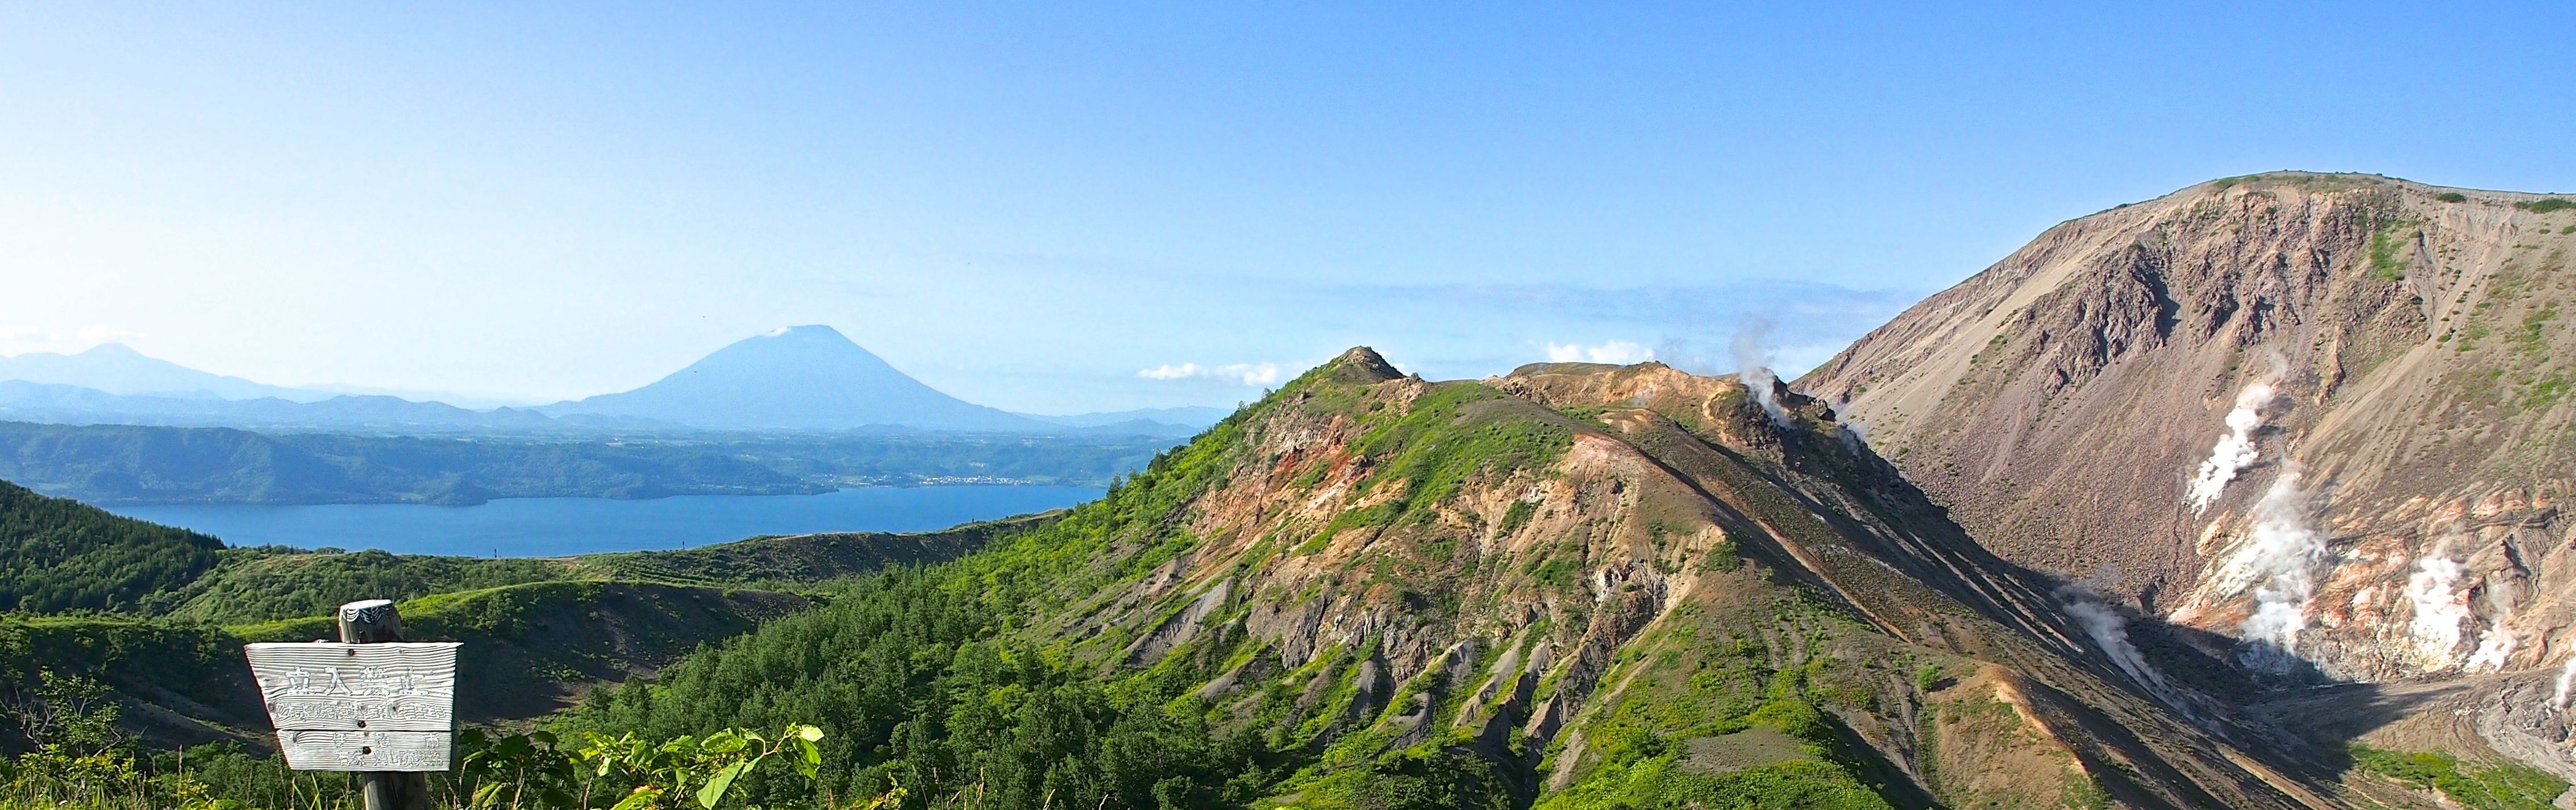
walking, mountain, trail, valley, mountain range, panorama, cliff, fjord, tourism, japan, terrain, ridge, alps, badlands, plateau, hokkaido, landform, mountain pass, geographical feature, mountainous landforms